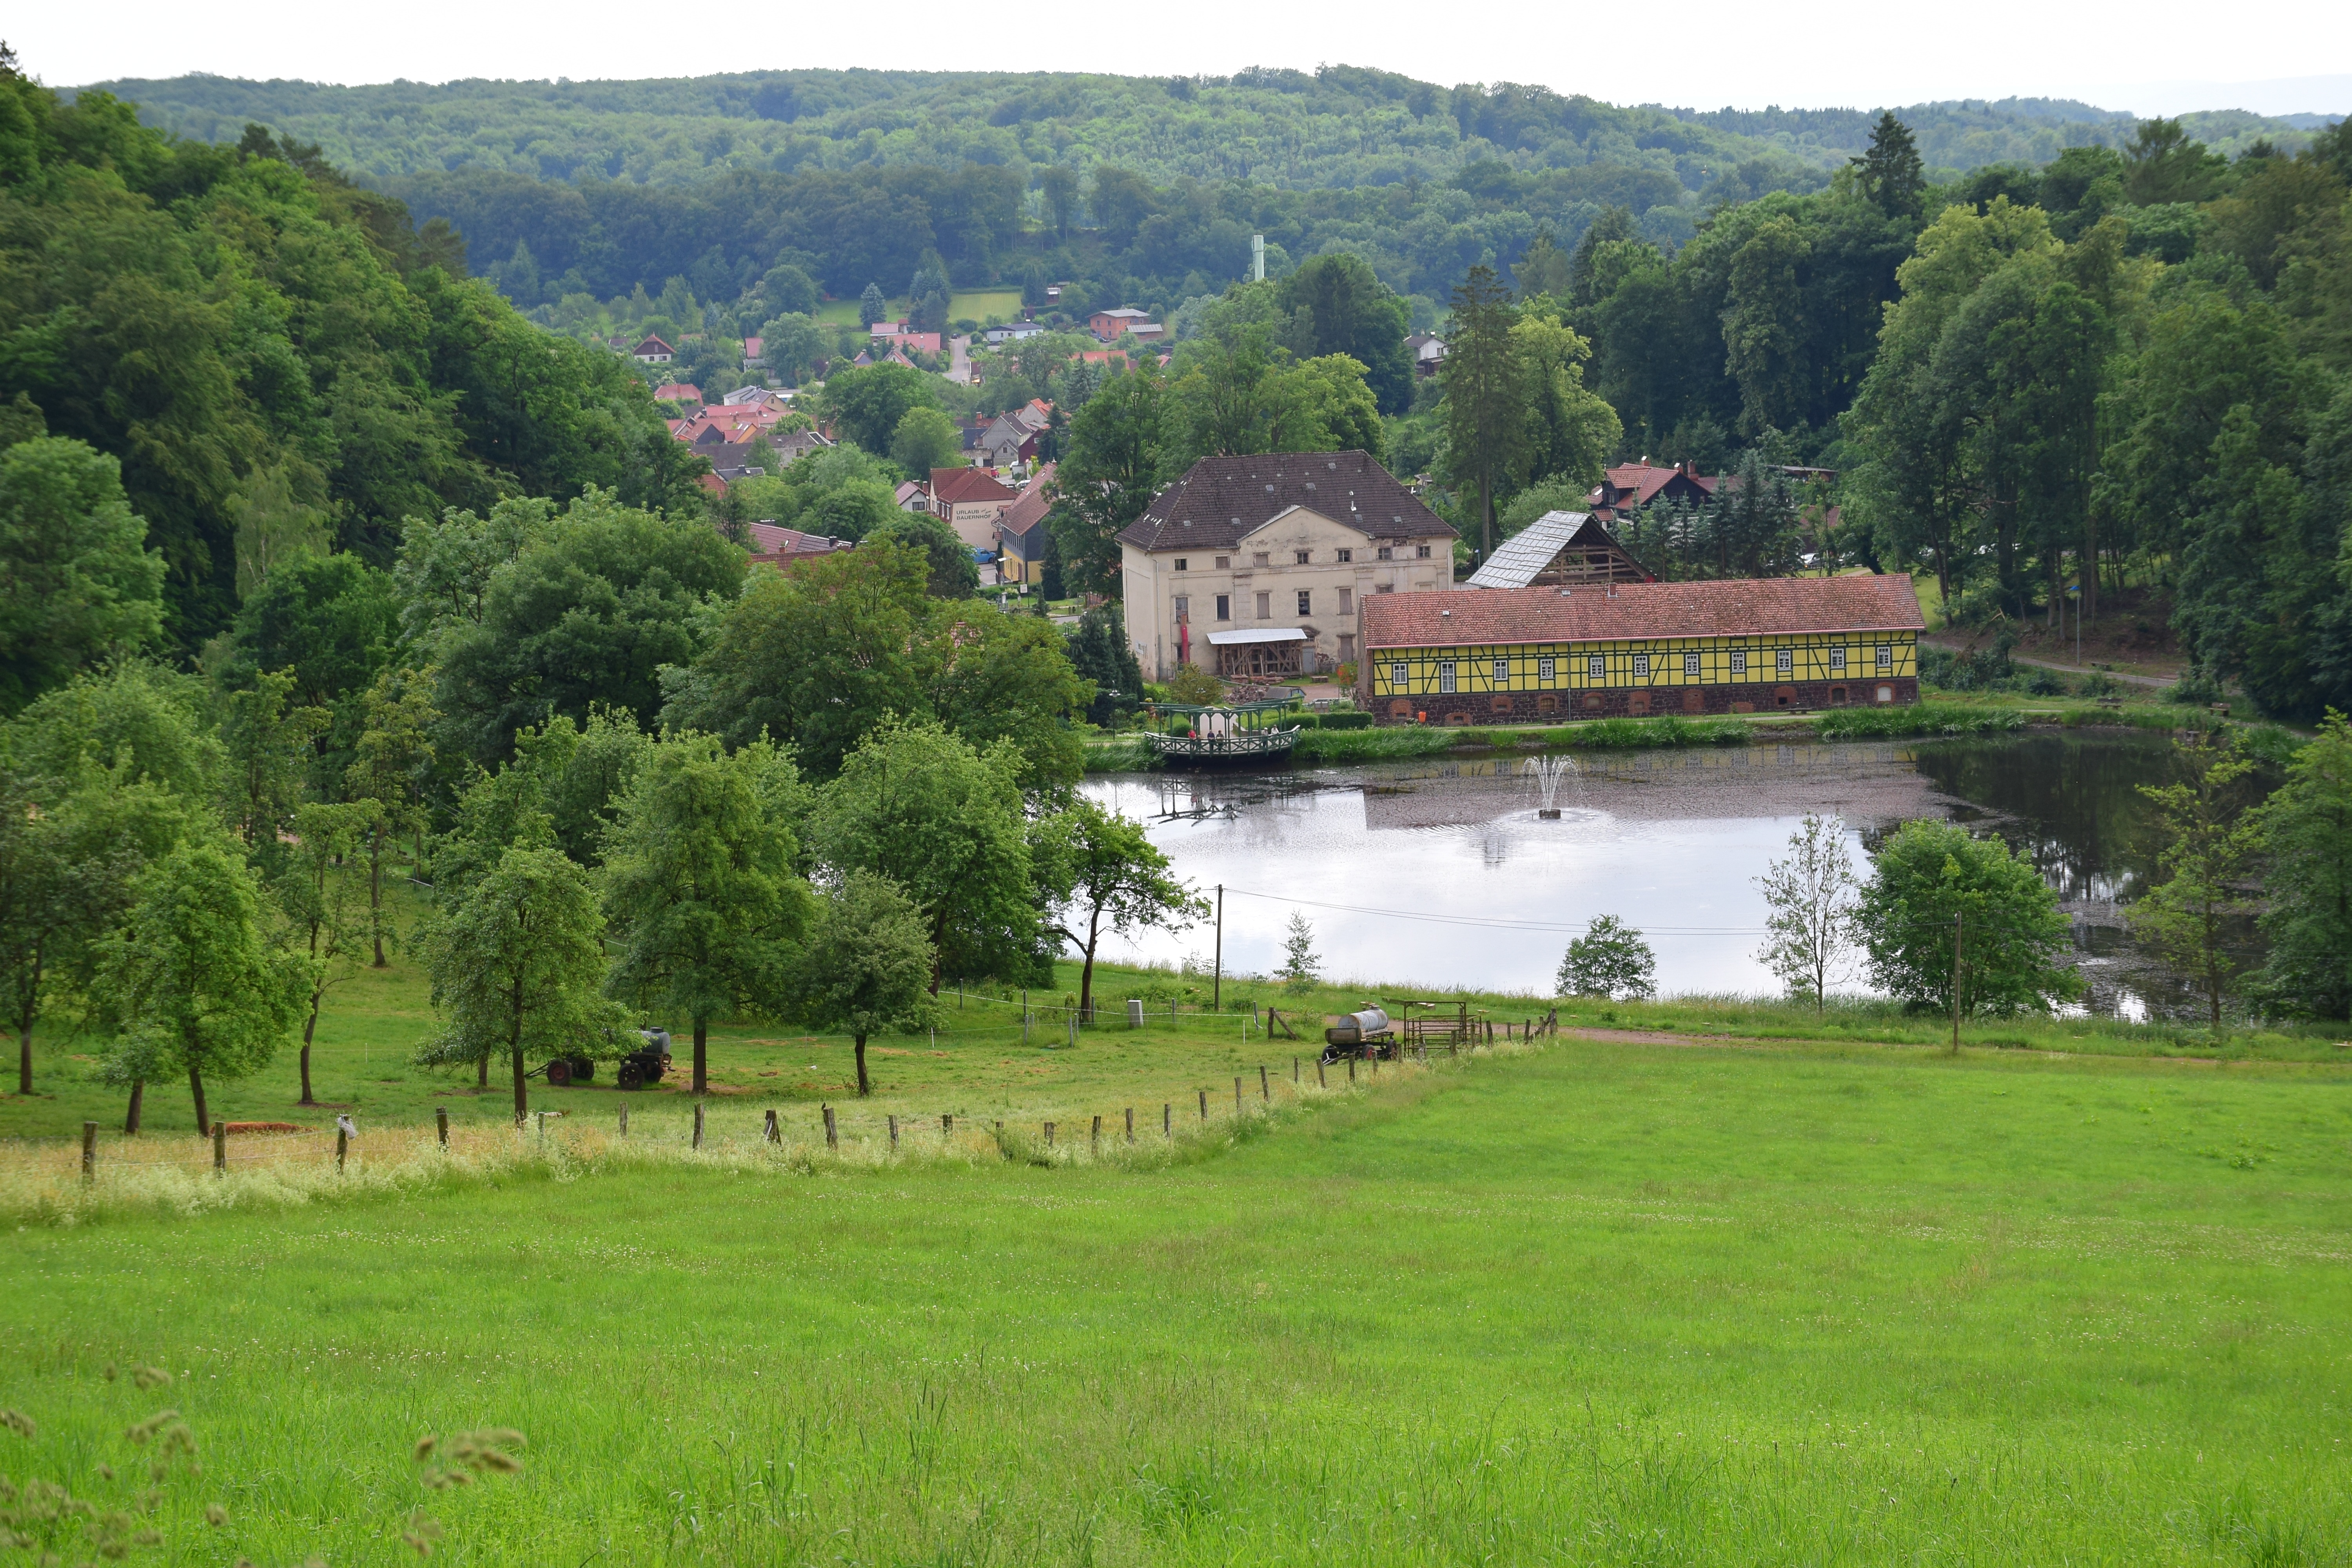
landscape, water, nature, forest, farm, meadow, hill, lake, river, valley, village, pond, green, pasture, reservoir, agriculture, plateau, estate, rural area, paddy field, thuringia germany, gondola pond